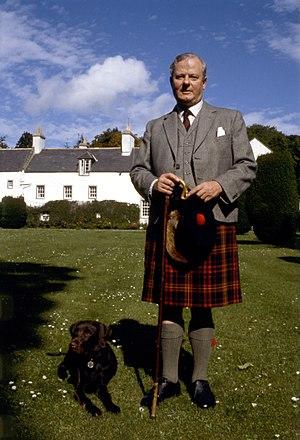
James George Alexander Bannerman Carnegie, 3ᵉ duc de Fife est un propriétaire terrien, un fermier et un pair britannique. Il est le petit-fils de Louise, la princesse royale, une fille du roi Édouard VII et de la reine Alexandra. En tant qu'arrière-petit-fils d'un souverain britannique, il n'a exercé aucune fonction royale ou officielle ni reçu de fonds de la liste civile. Il est le cousin au second degré de la reine Élisabeth II et du roi Harald V de Norvège. Par l'intermédiaire de son grand-père maternel, il est également un descendant du roi Guillaume IV et de Dorothea Jordan.